Gabby Logan

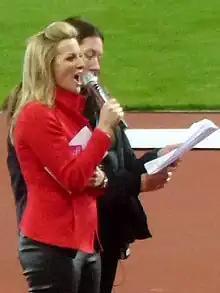
Gabby Logan hosting the London Olympic Stadium opening ceremony in 2012.

In December 2012, Logan was appointed as a non-executive director of Perform Group.